Answer in natural language. Considering the relative positions, is Doorway (marked C) above or below Doorway (marked A)? Choose between the following options: above or below
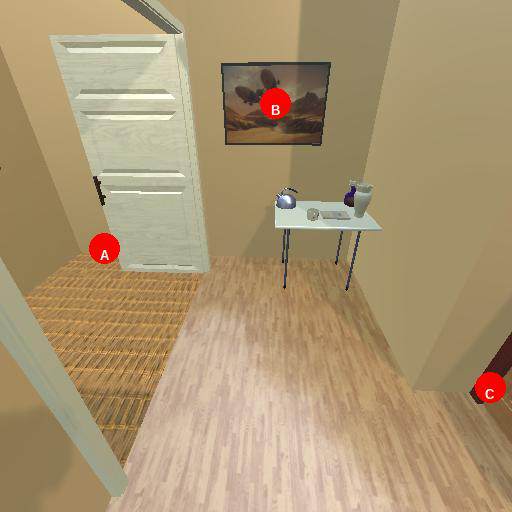
<answer>above</answer>